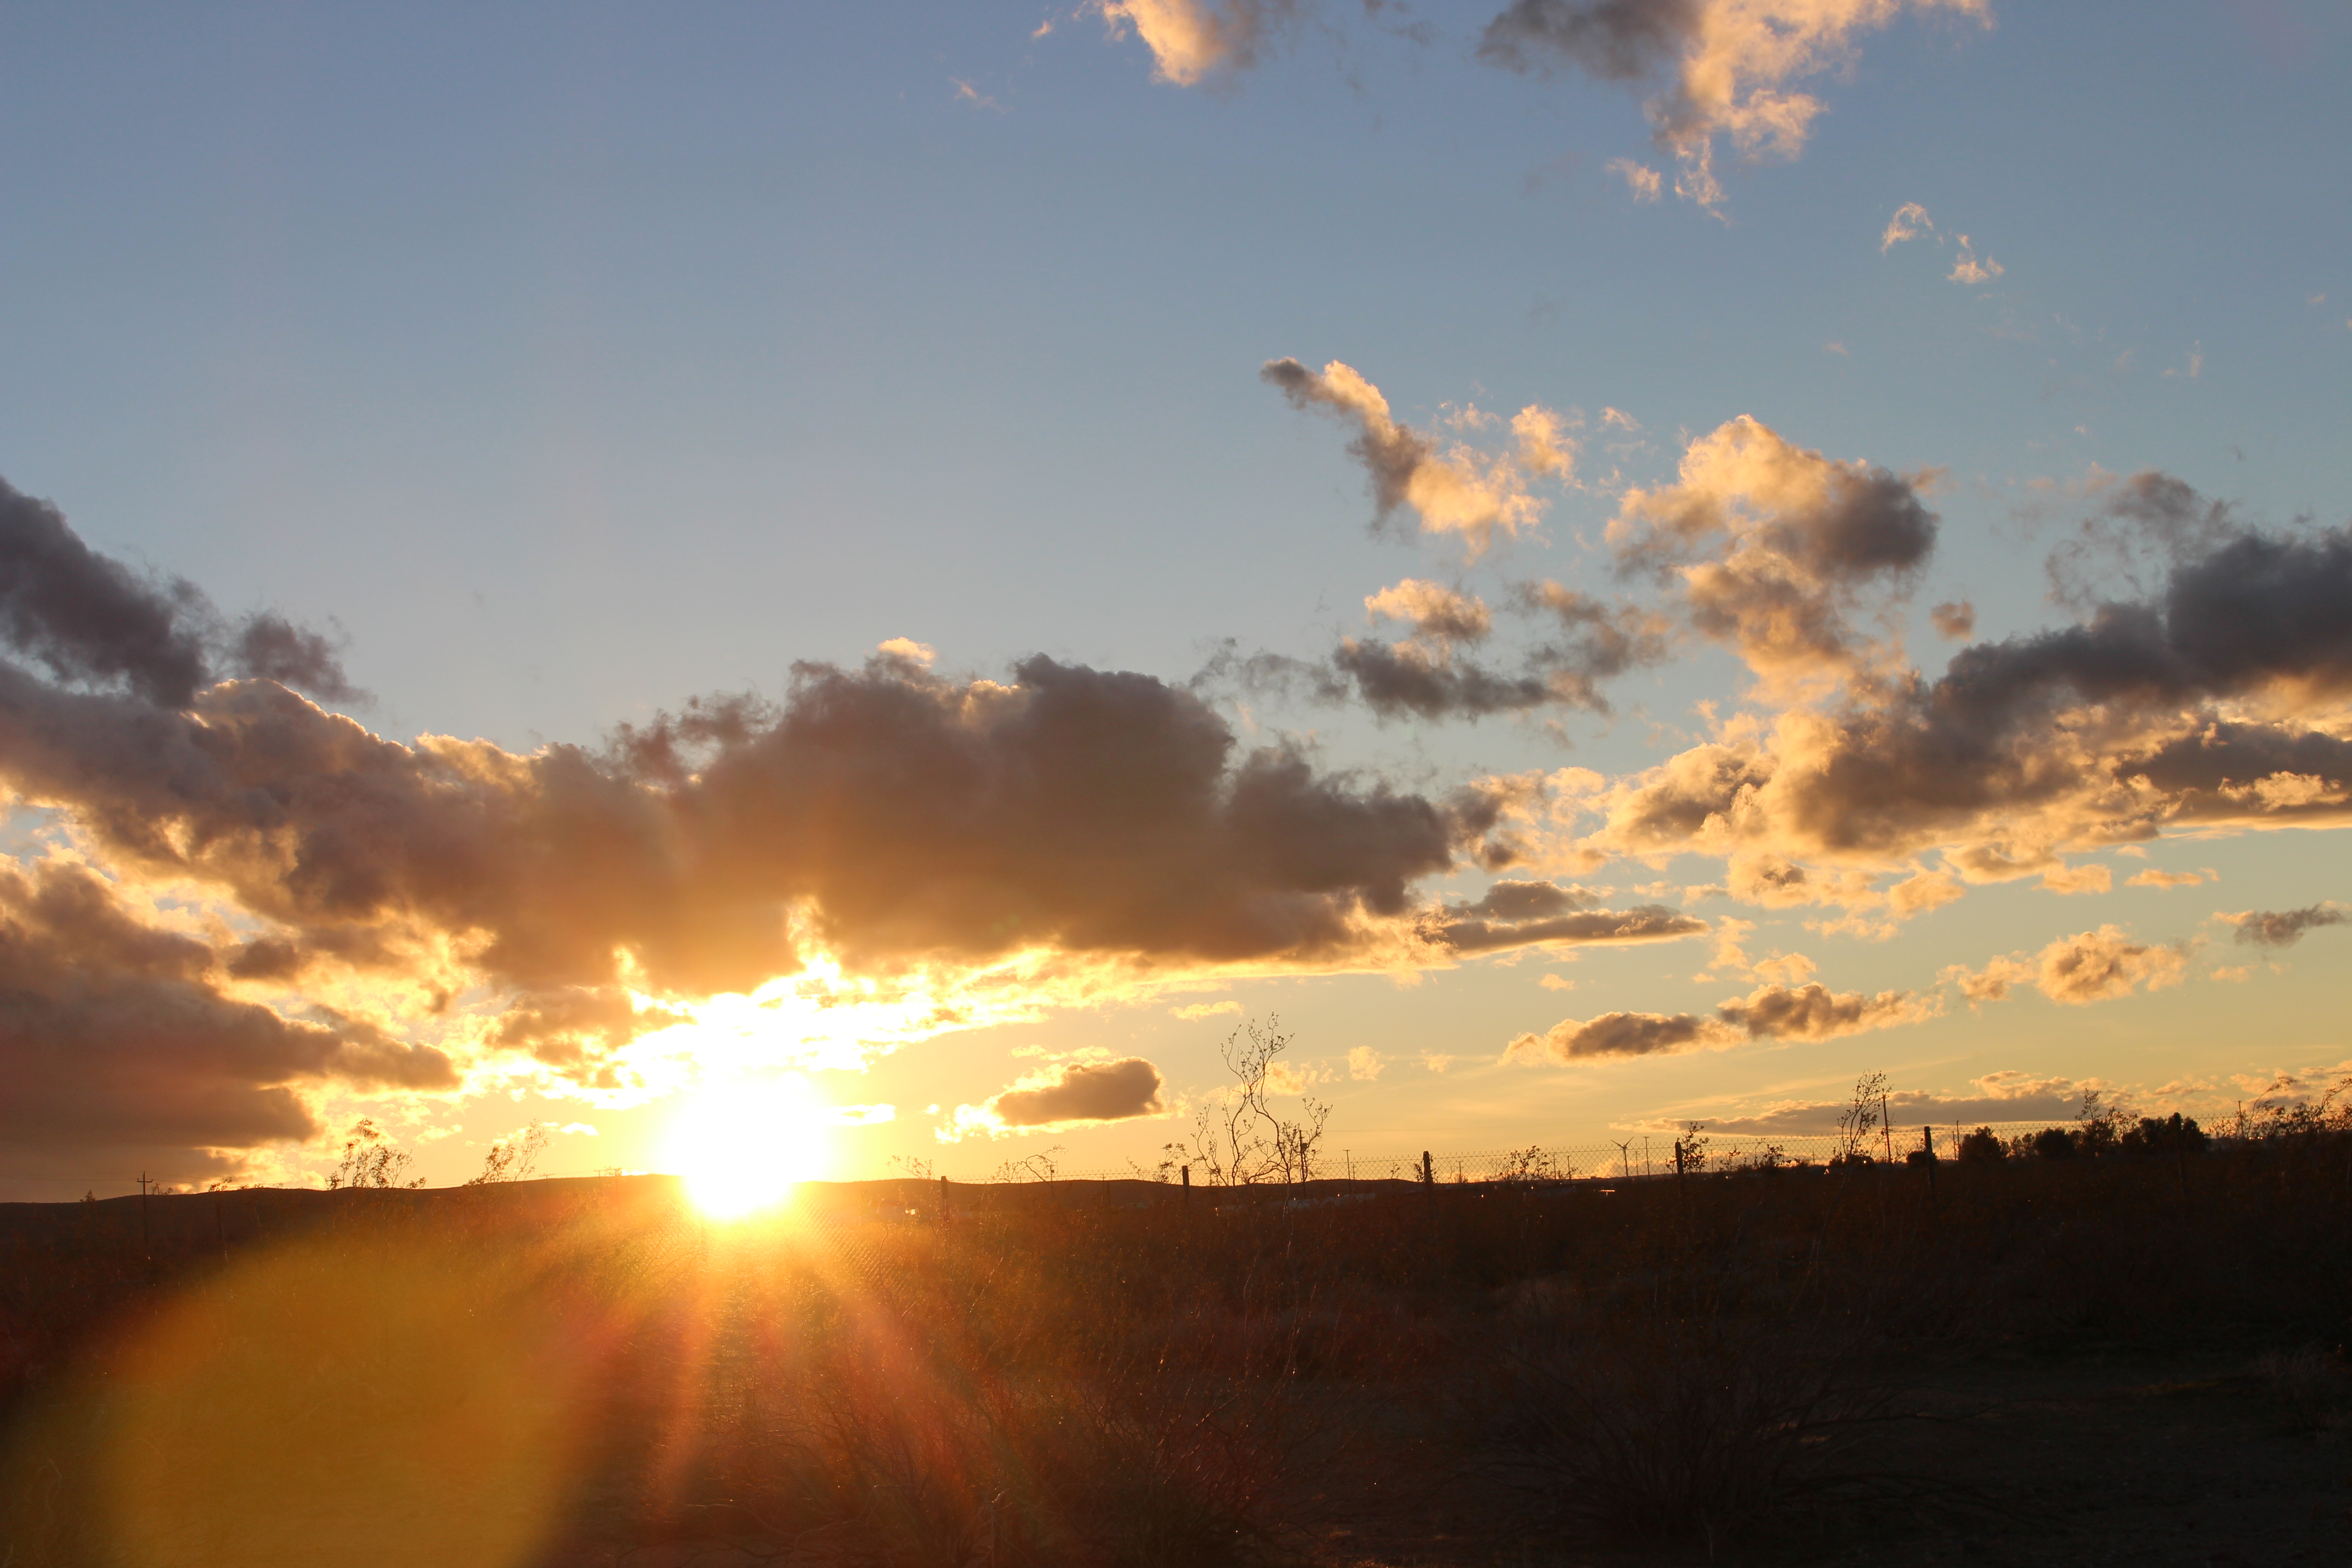
desert, yermo, california, mato, dirt, sky, blue, fresh, march, calico, town, investigation, executive, cloud, sun, sunset, horizon, sunrise, sunlight, morning, daytime, evening, light, afterglow, atmosphere, tree, dusk, ecoregion, astronomical object, dawn, landscape, cumulus, rural area, calm, meteorological phenomenon, sea, plain, soil, road, wildlife, vacation, ocean